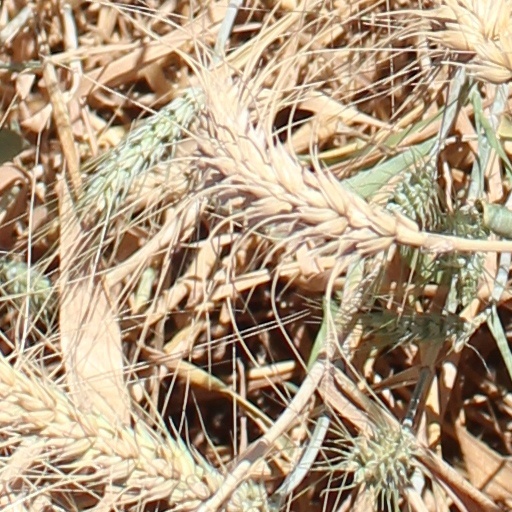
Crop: wheat